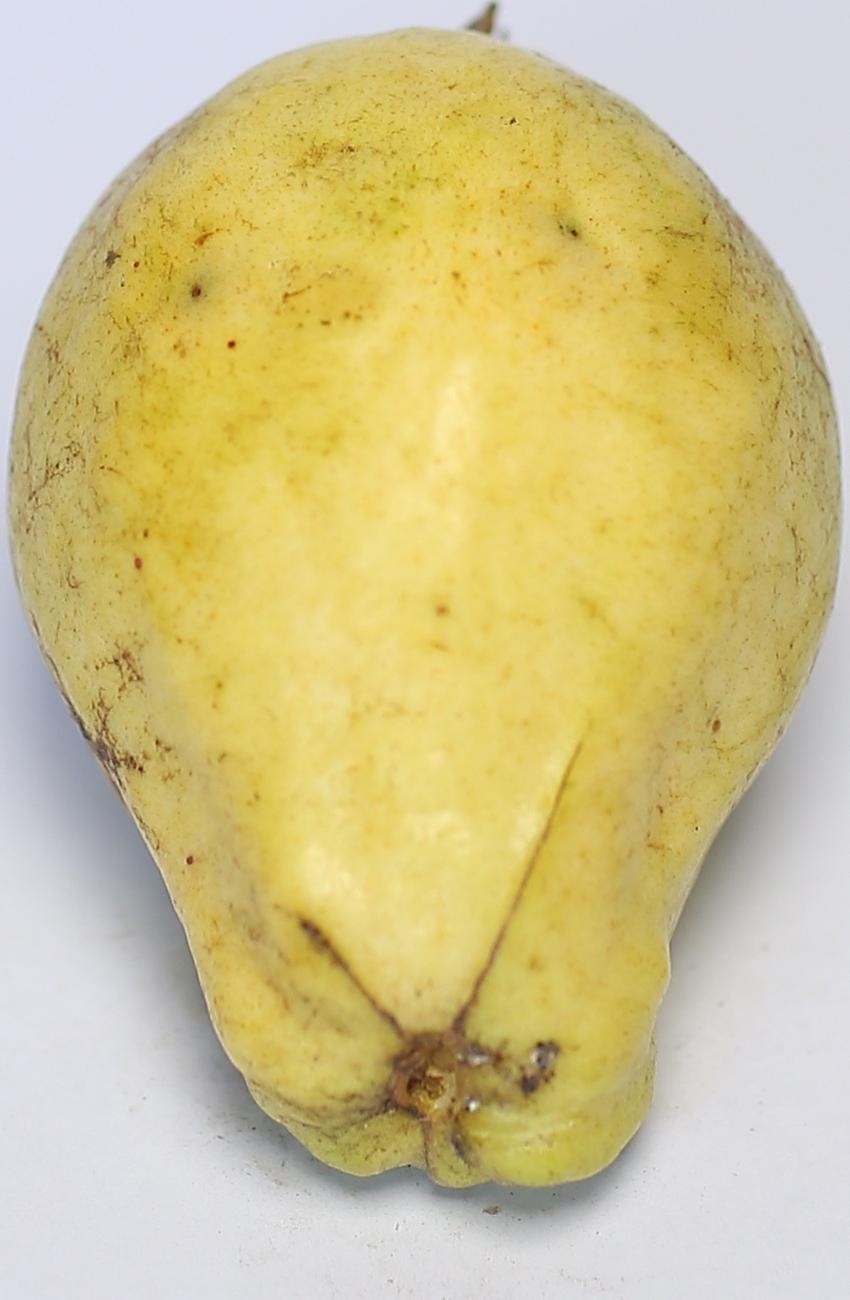
Maturity: ripe
Variety: thadhrami